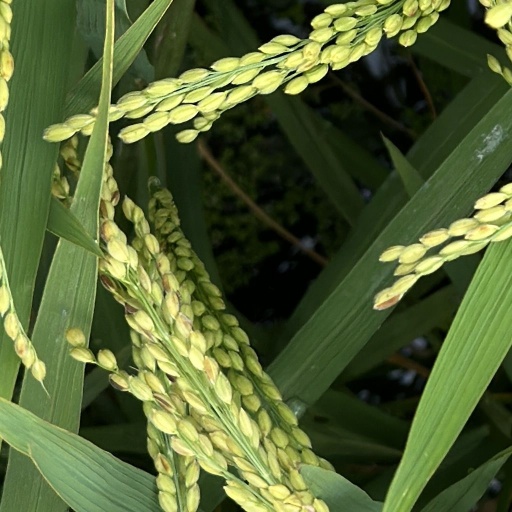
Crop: rice